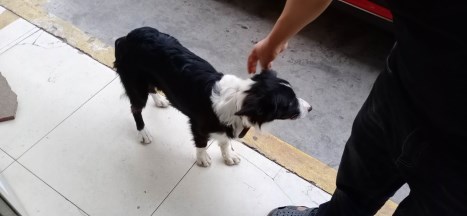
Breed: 2594-n000109-Border_collie